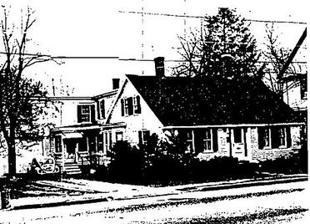
Building: Turnpike House
Country: United States of America
Year built: 1805
Historic house in Massachusetts, United States United States historic place Turnpike House U.S. National Register of Historic Places Show map of Massachusetts Show map of the United States Location 314 Broadway, Methuen, Massachusetts Coordinates 42°43′47″N 71°11′24″W / 42.72972°N 71.19000°W / 42.72972; -71.19000 Built 1805 Architectural style Federal MPS Methuen MRA NRHP reference No. 84002439 Added to NRHP January 20, 1984 The Turnpike House was a historic house in Methuen, Massachusetts .  It was a 1 + 1 ⁄ 2 -story wood-frame structure with a side-gable roof and a granite foundation, with two interior chimneys.  The main entrance was flanked by full-length sidelight windows, and a two-story wing was added to its rear early in the 20th century.  It was built, probably in 1806, after the construction of Essex Turnpike through Methuen, and was one of the city's oldest buildings. It was listed on the National Register of Historic Places in 1984, and demolished the same year. See also National Register of Historic Places listings in Methuen, Massachusetts National Register of Historic Places listings in Essex County, Massachusetts References